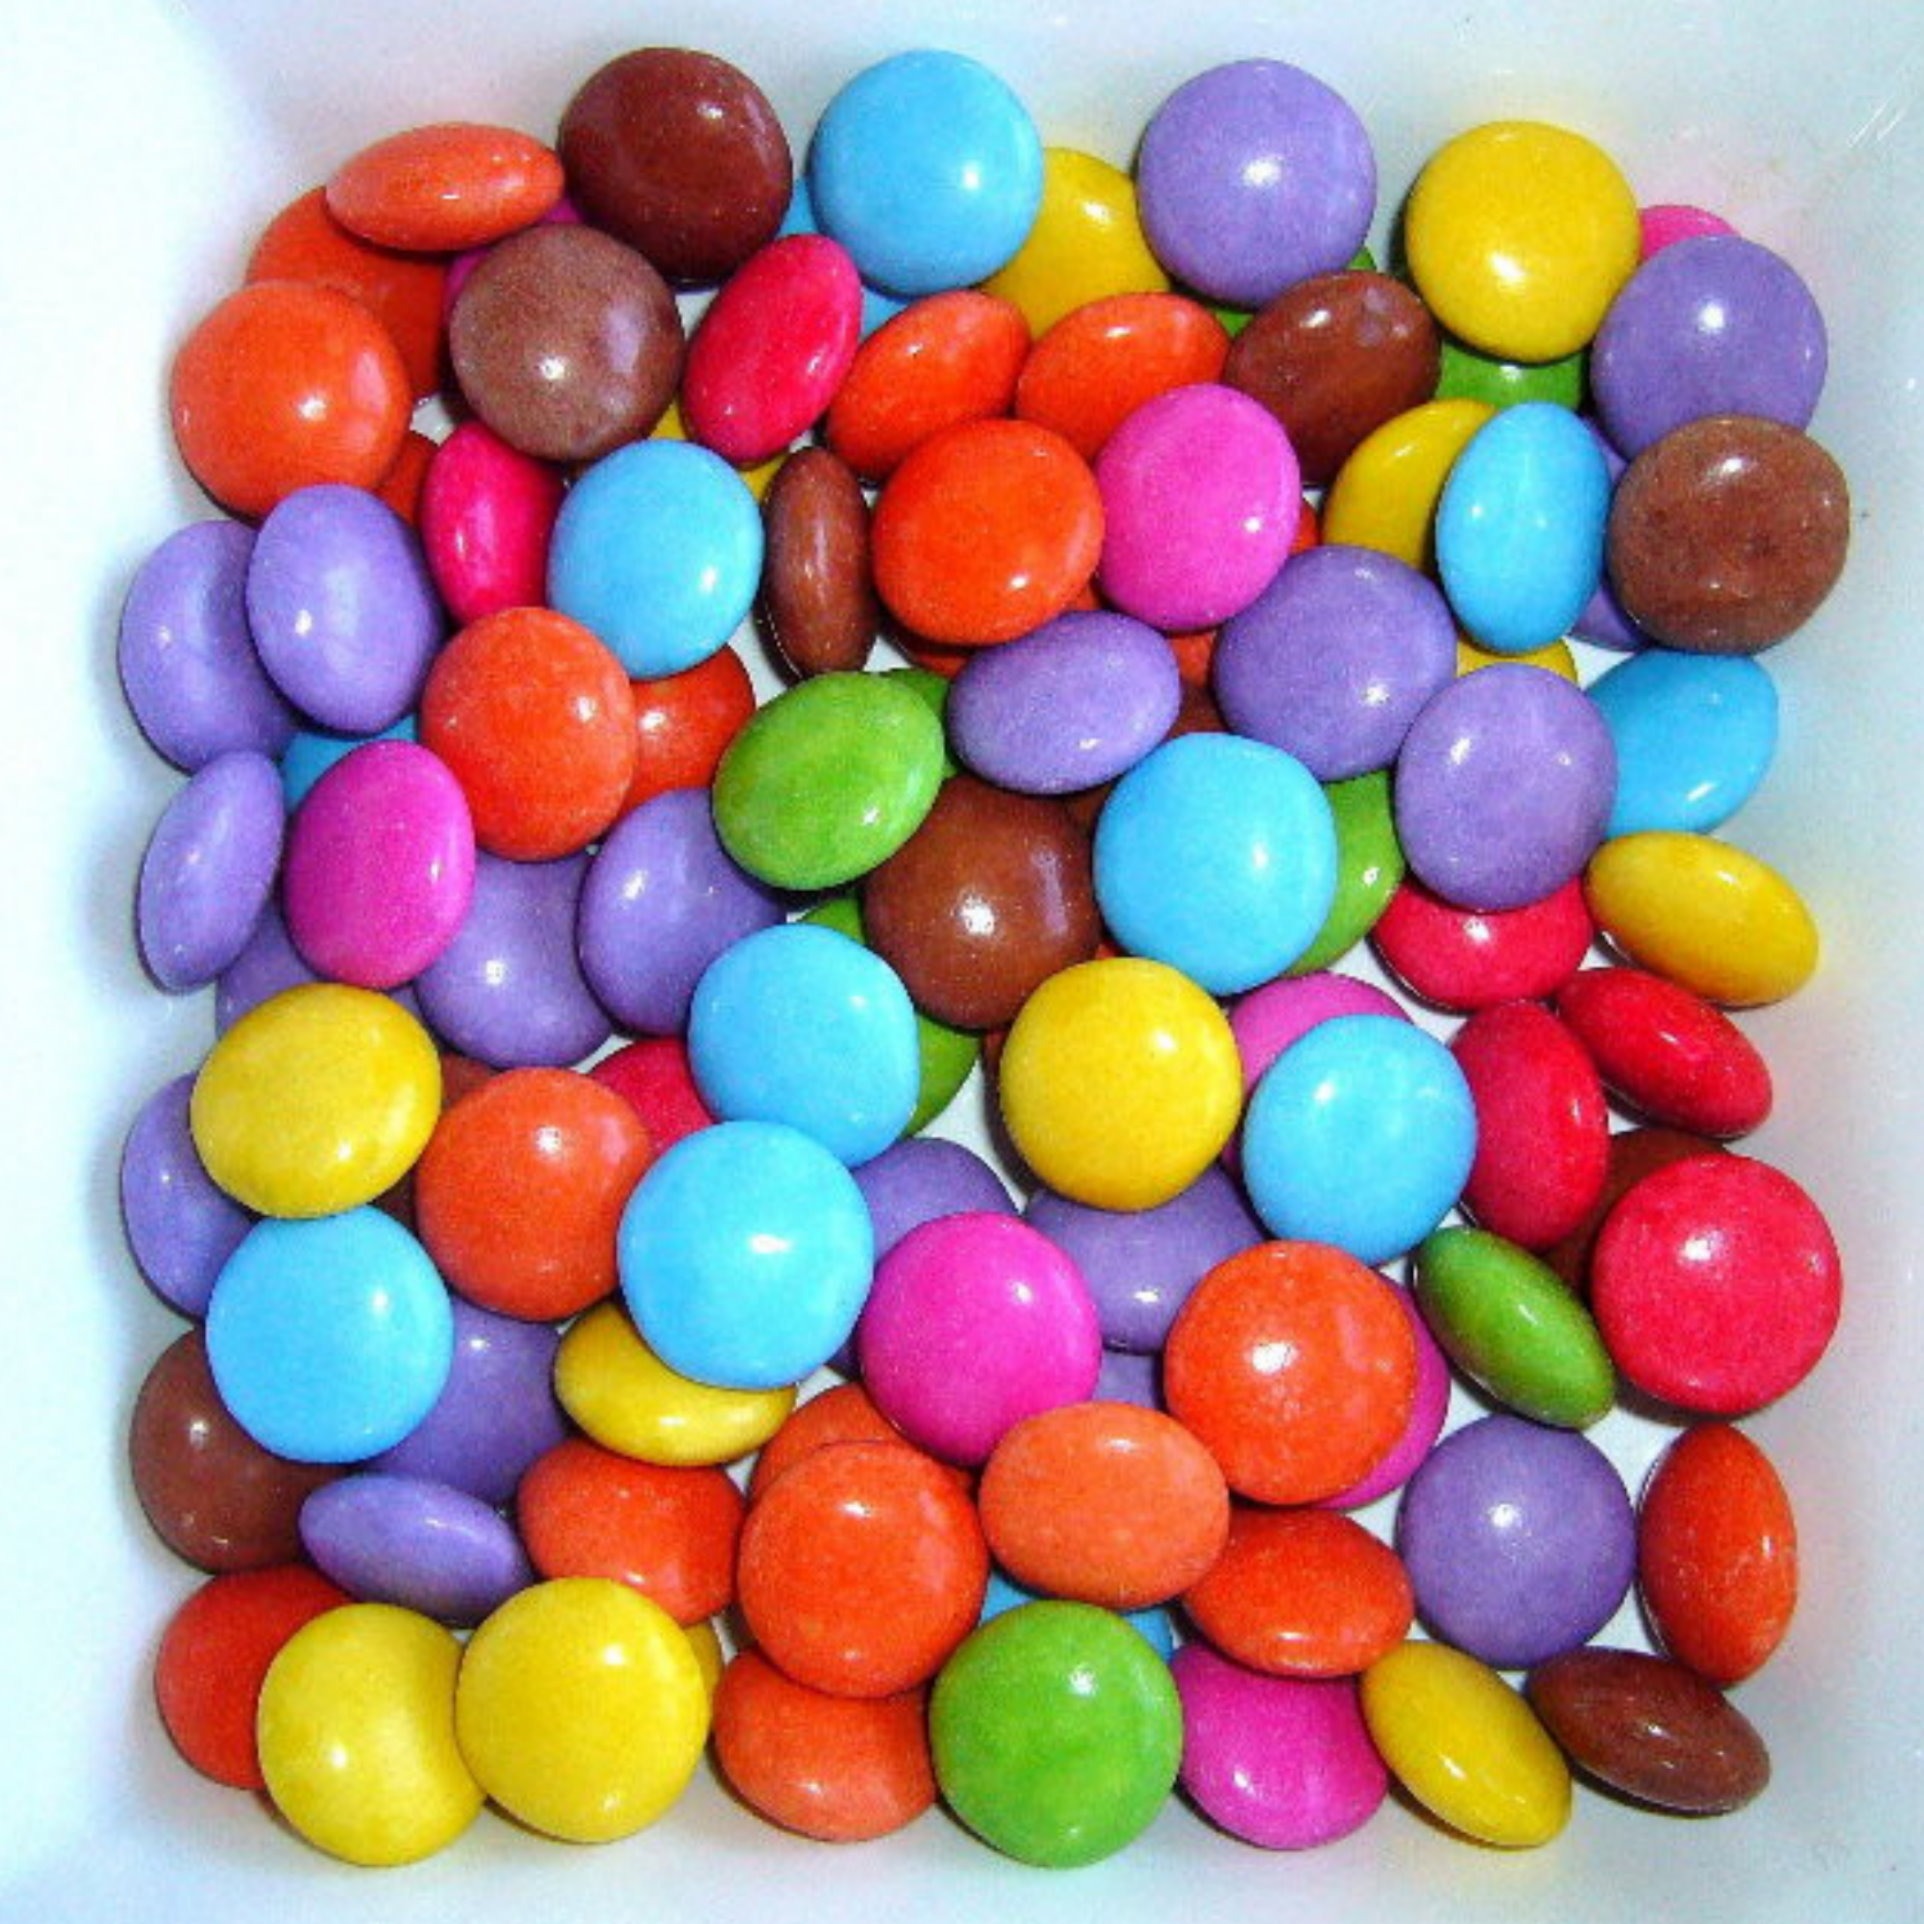
sweet, food, colorful, dessert, multicolored, candy, treat, smarties, confectionery, nonpareils, jelly bean, children's sweets